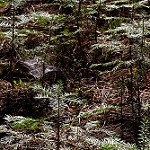
Label: forest